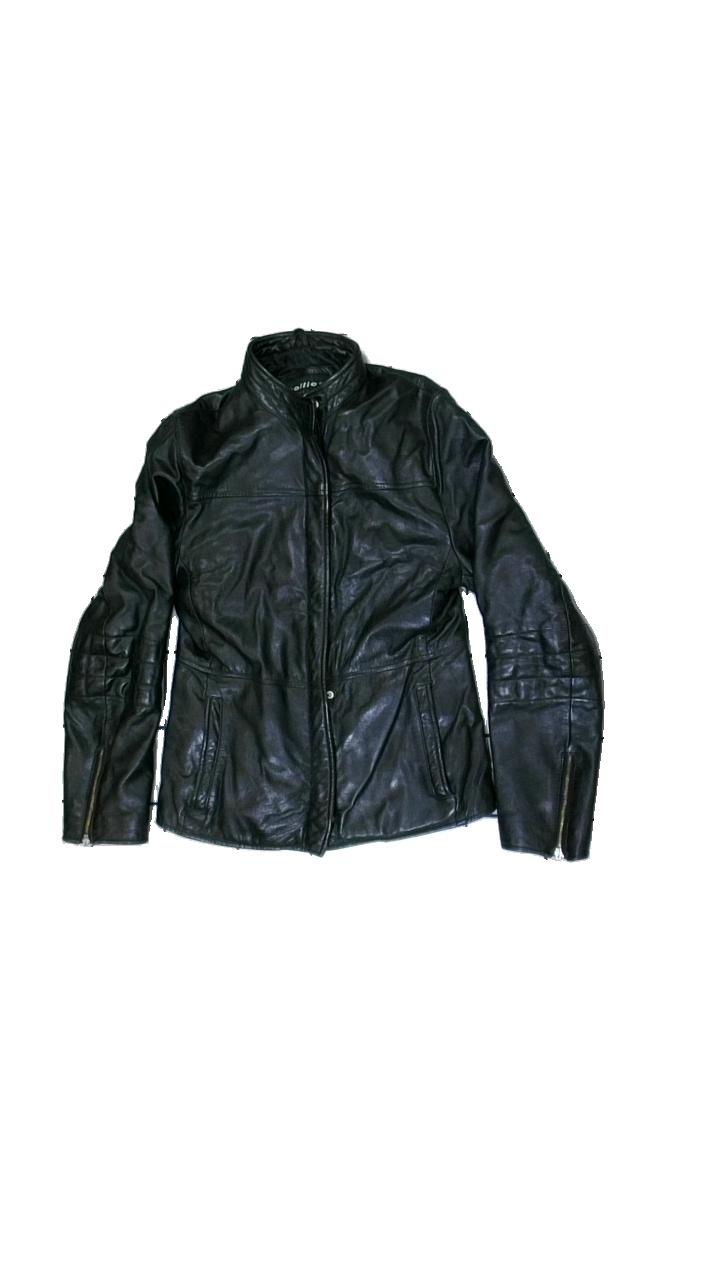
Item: Jacket (Ladies)
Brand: Hollies Stockholm
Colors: Black
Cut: Regular
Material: Leather 100%, 100% polyester
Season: All
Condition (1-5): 3
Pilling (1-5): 5
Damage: Seams in lining around armpits are broken
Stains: Minor
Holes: Major
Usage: Repair
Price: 50-100